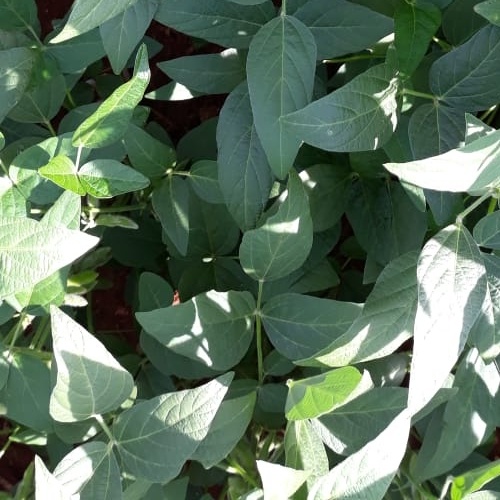
Label: Healthy